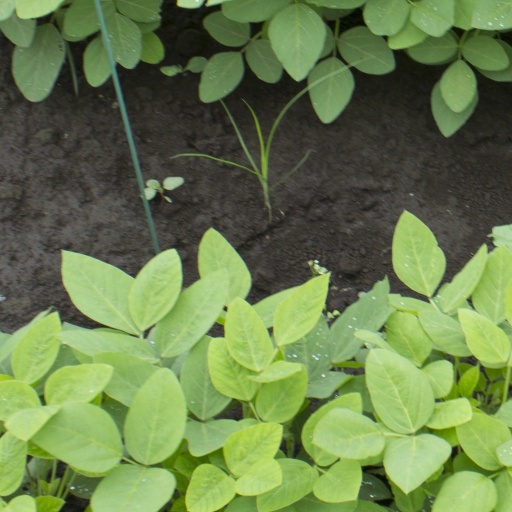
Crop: soybean